The Drummer's Fate

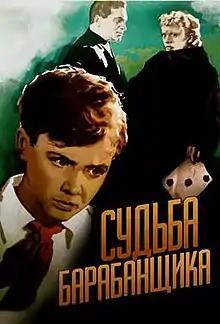

The Drummer's Fate is a 1955 Soviet adventure drama film directed by Viktor Eisymont. It is based on the 1939 book of the same name by Arkady Gaidar.